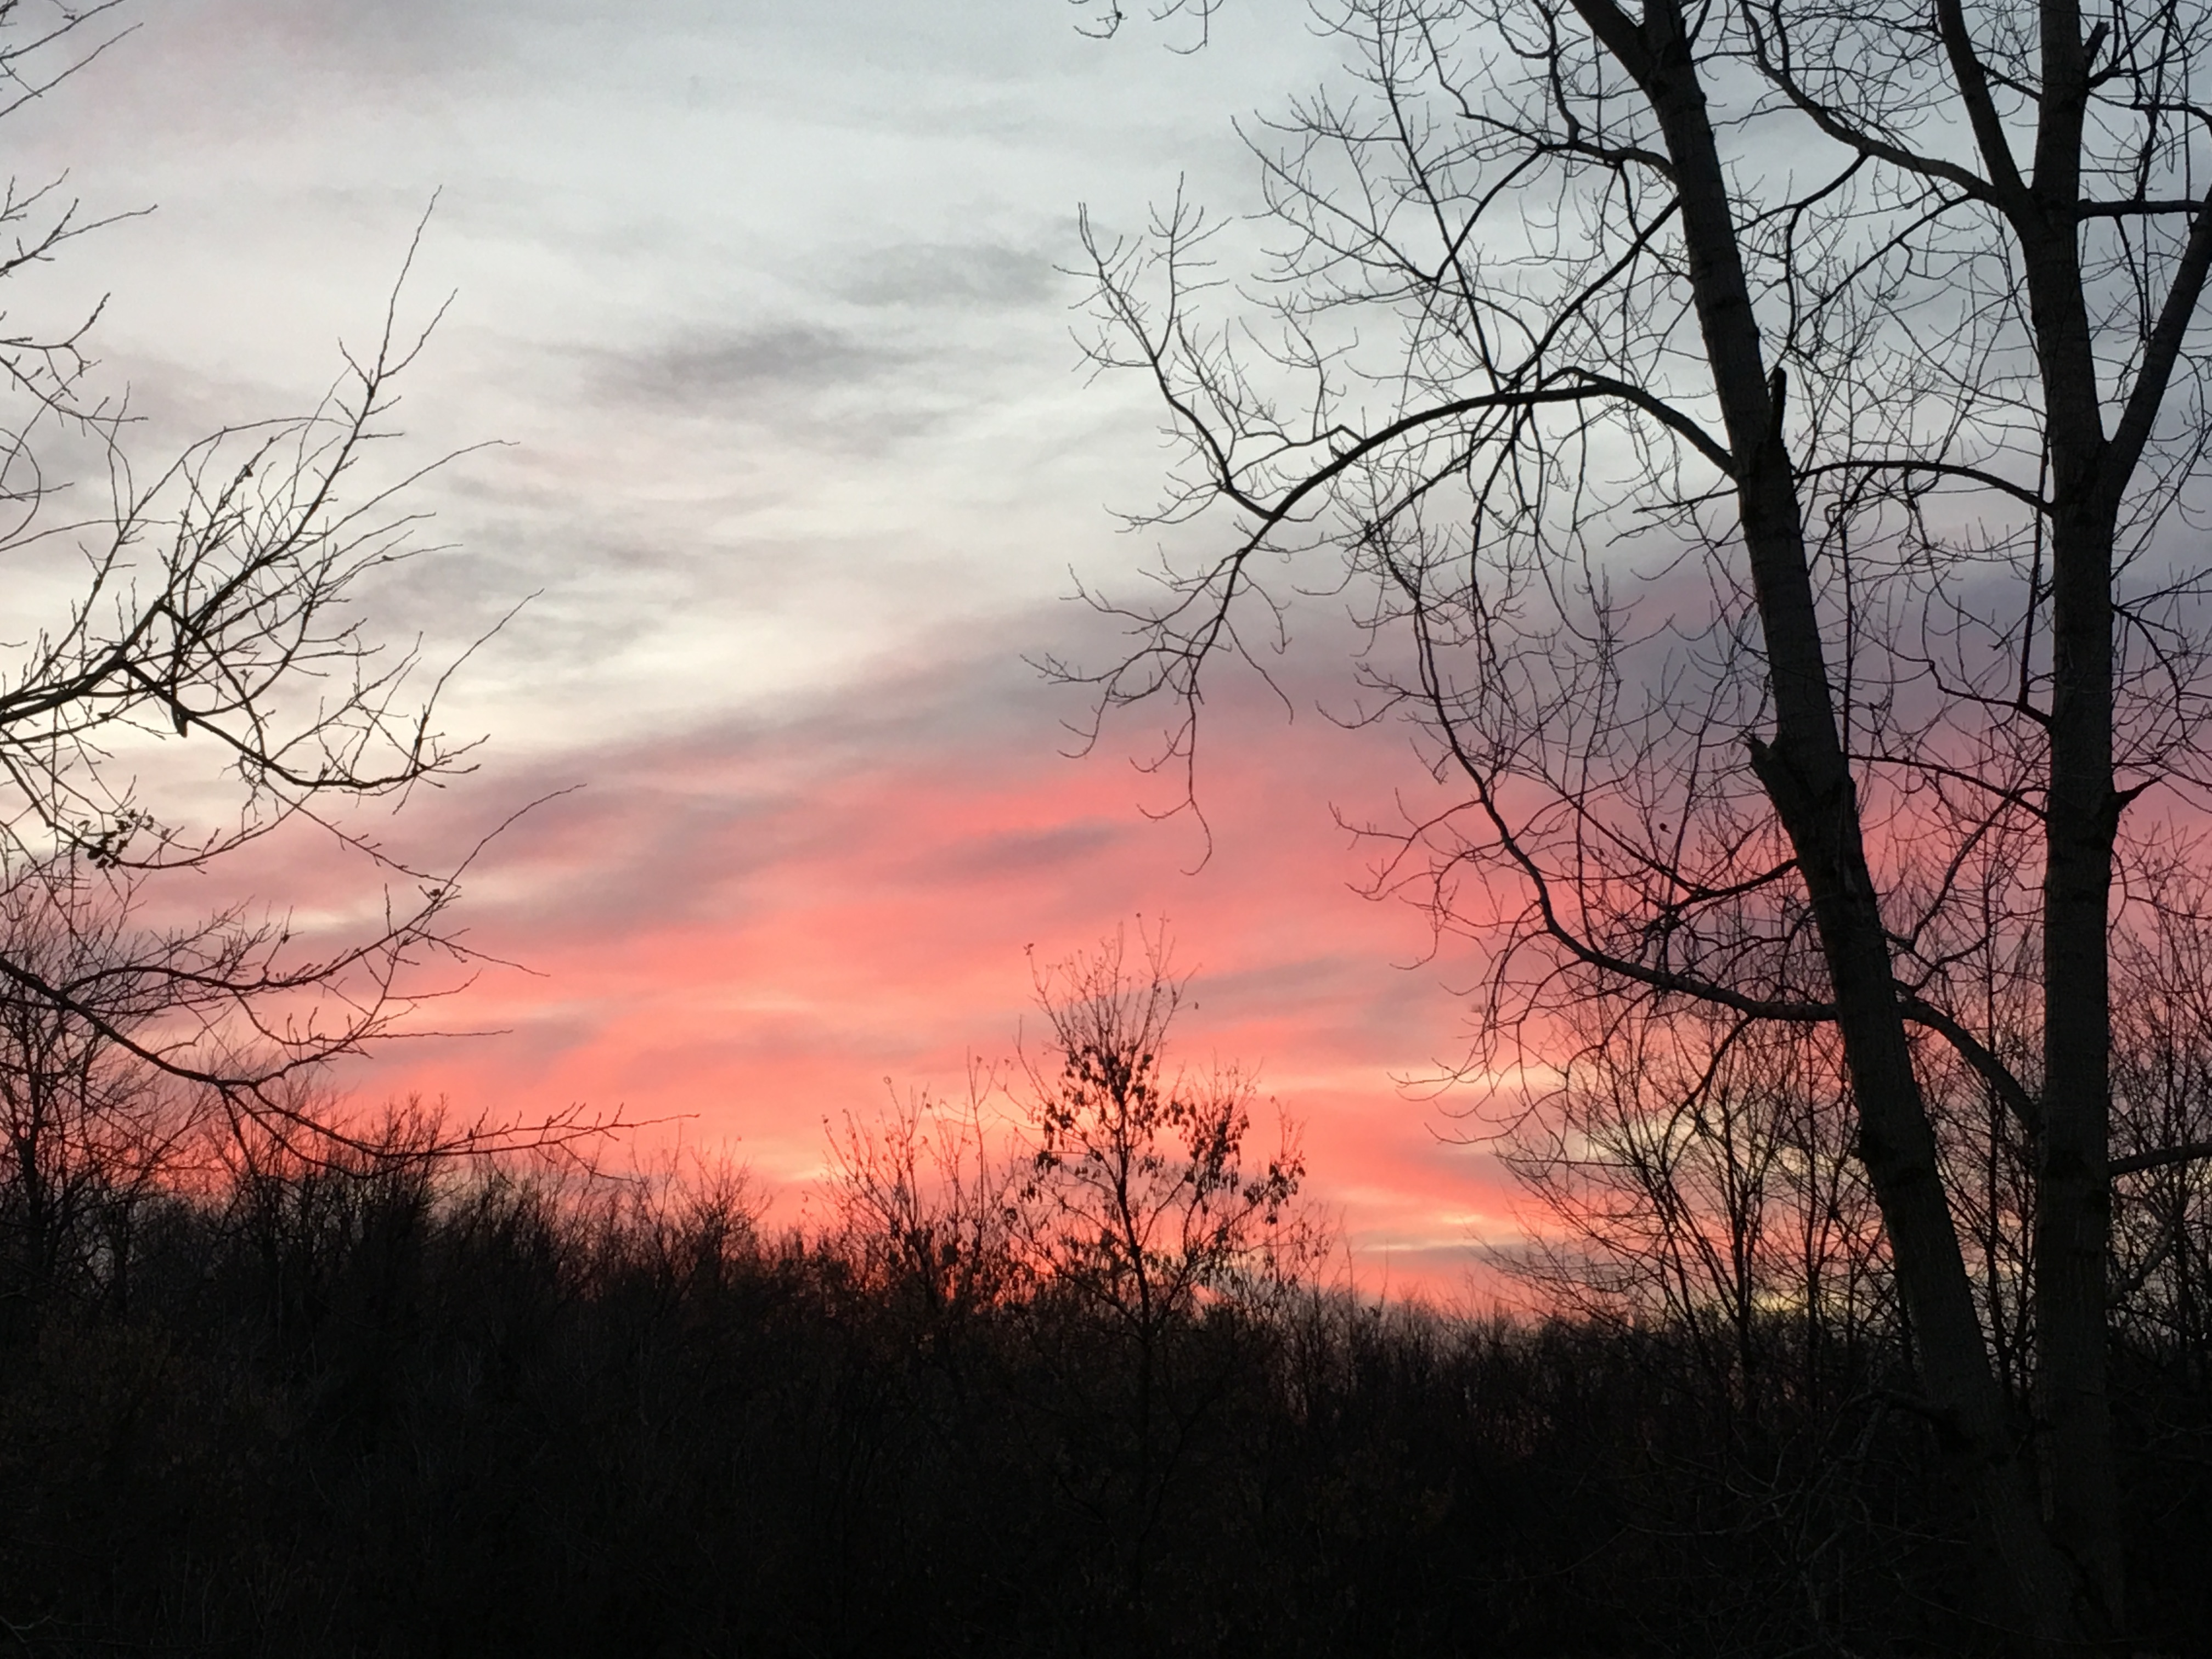
tree, nature, grass, branch, cloud, plant, sky, sunrise, sunset, mist, field, prairie, sunlight, morning, flower, dawn, dusk, evening, autumn, season, afterglow, atmospheric phenomenon, woody plant, red sky at morning